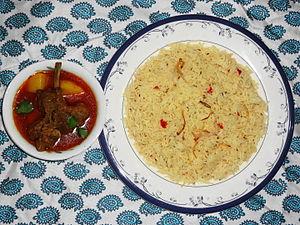
De très nombreux mets à base de pommes de terre sont préparés dans les diverses cultures. La pomme de terre, qui est l'un des principaux aliments de base de l'humanité, est largement consommée dans tous les pays du monde, et s'apprête en outre de façons très variées.